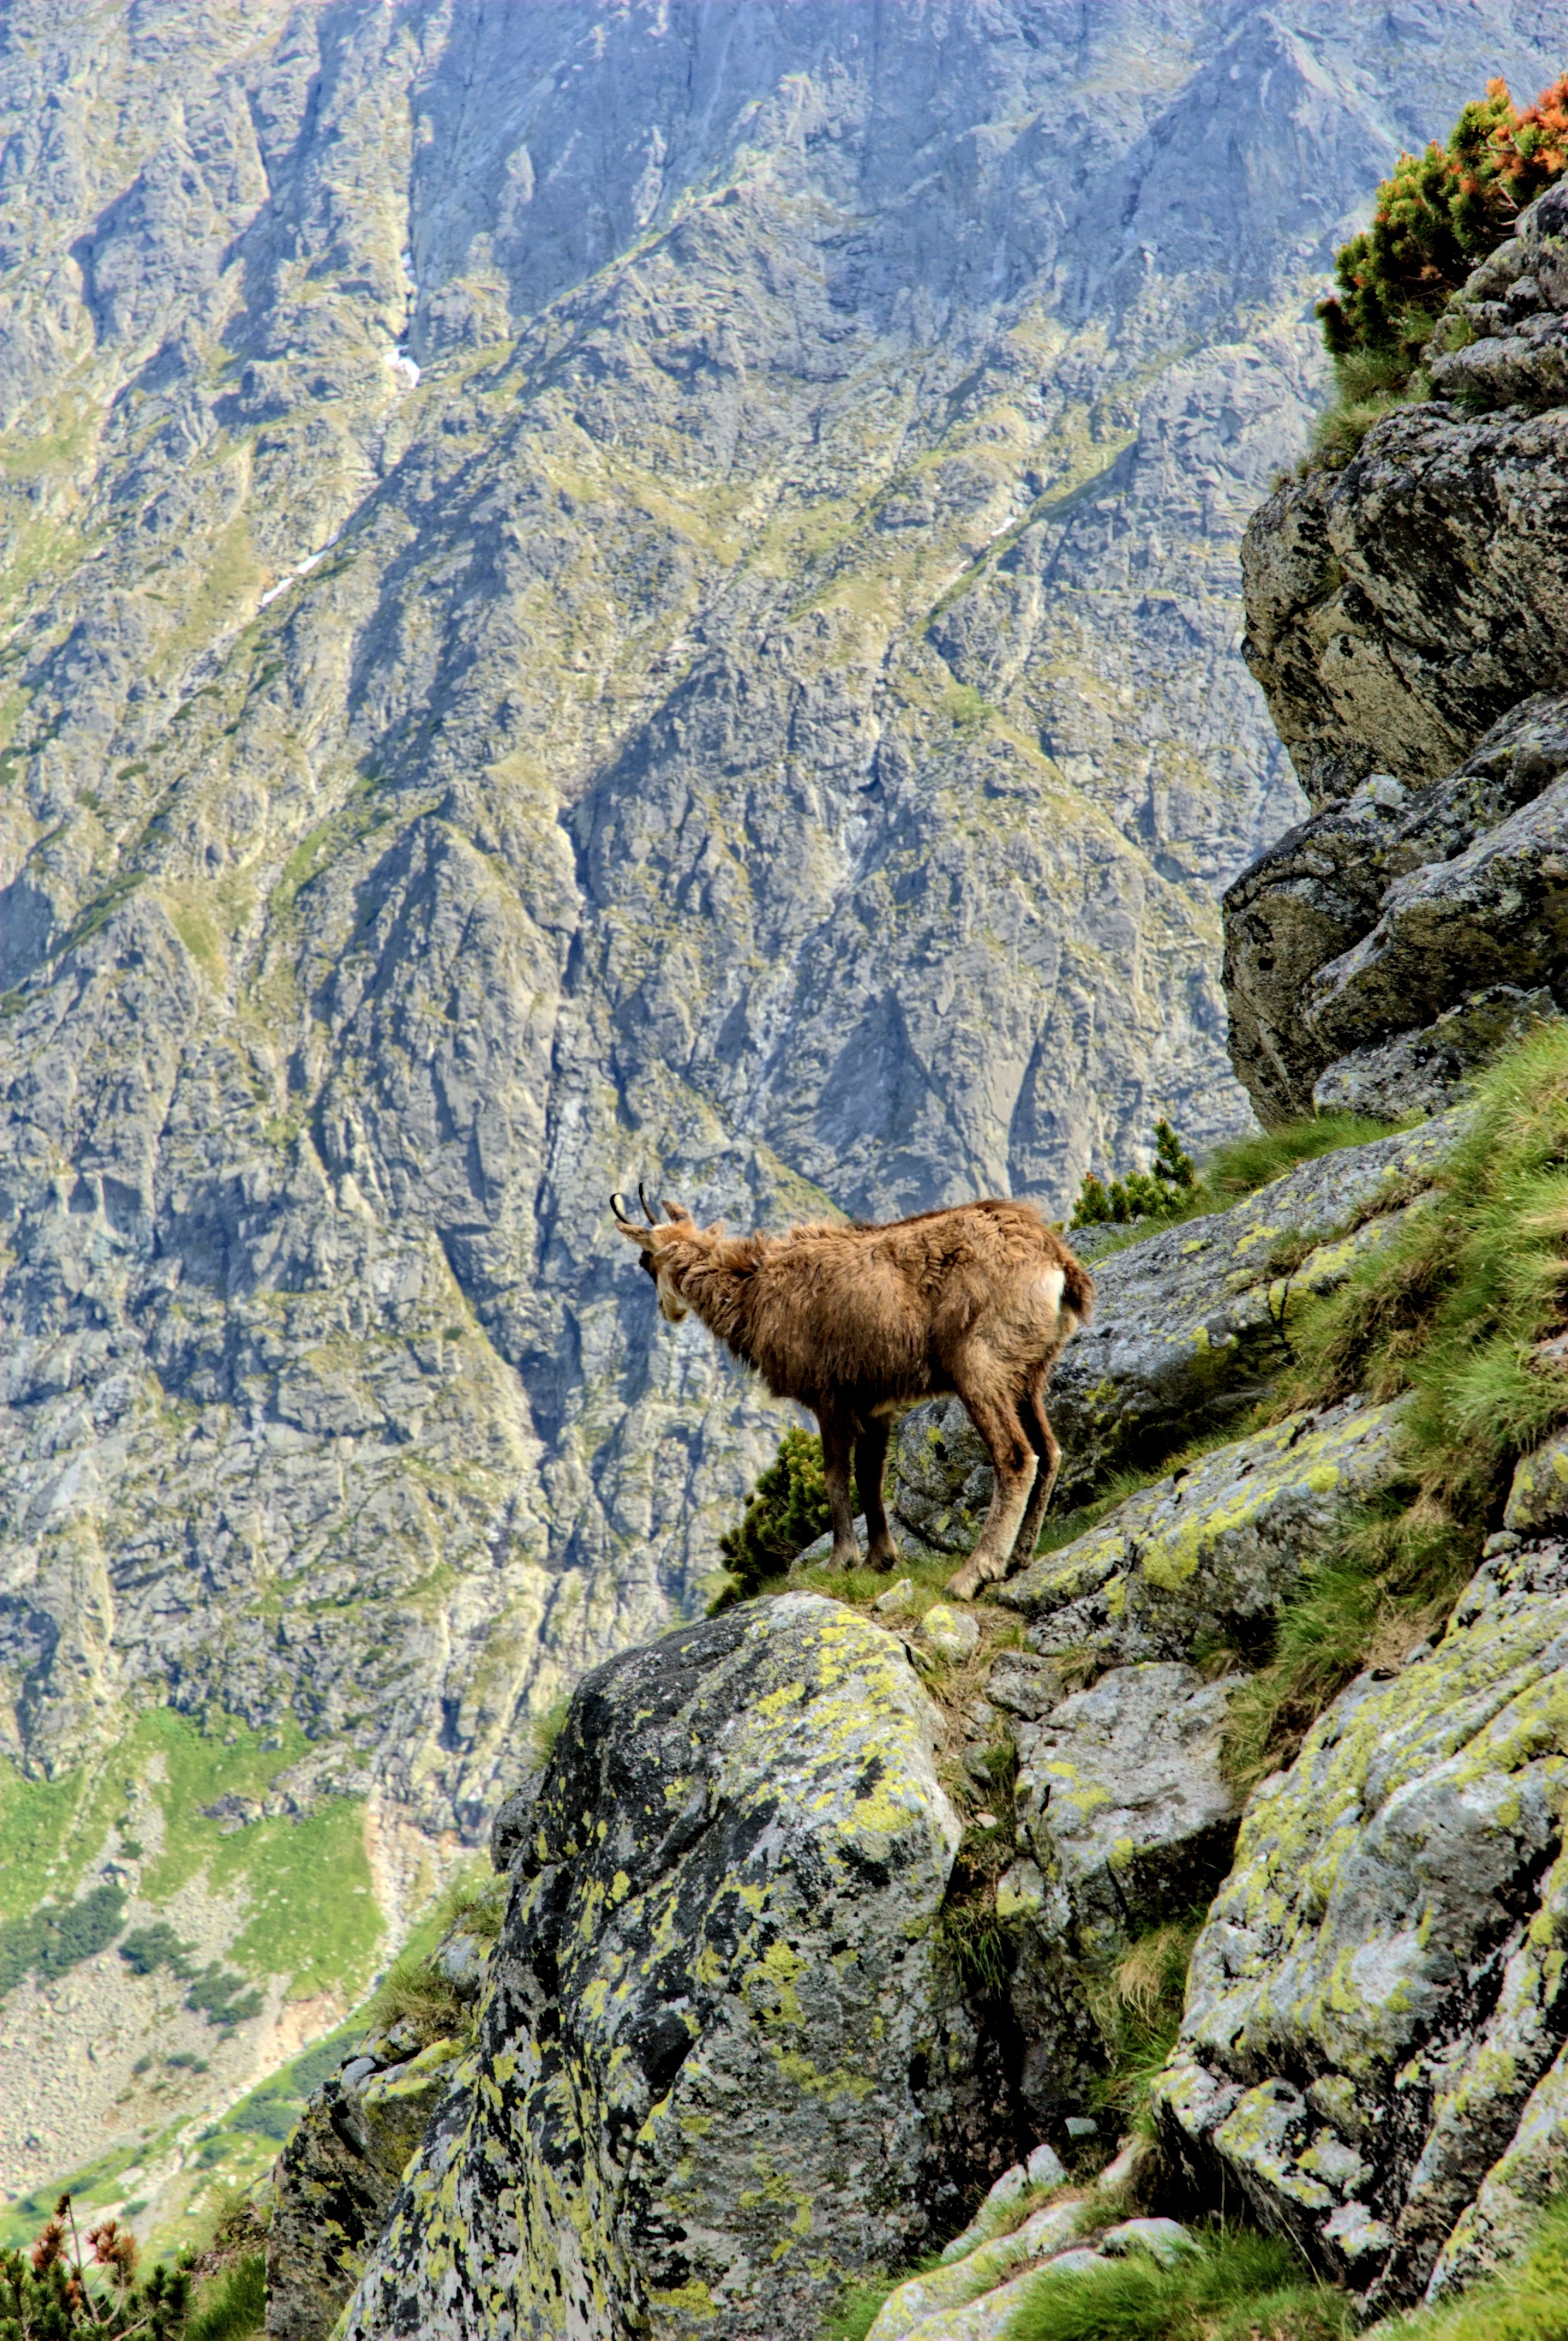
landscape, nature, wilderness, mountain, sky, view, valley, mountain range, wildlife, national park, ridge, top view, mountains, alps, plateau, tatry, slovakia, chamois, mountainous landforms, lamb summit